Hennebergisches Gymnasium "Georg Ernst"

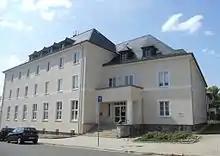
Alumnat Building

Although there were interim, temporary shutdowns lasting a few years, the Alumnat (boarding school) operations can be traced back to a total of 435 years of tradition. The opportunity for students to live in the Alumnat is an integral part of the school's all-day concept and is continued as a tradition with its reopening in 2012. The HBZ as the operator of the Alumnat has many years of experience in student housing and care.